Zubarah

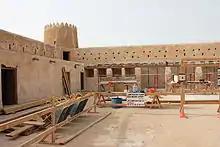
2012, renovations in Al Zubara Fort.

Zubarah was primarily an emporium and pearling settlement that capitalized on its proximity to pearl beds, possession of a large harbour, and its central position on the Gulf routes. Its economy depended on the pearl diving season, which took place during the long summer months. Pearling drew Bedouin from the interior of Qatar as well as people from all over the Persian Gulf to dive, trade, and safeguard the town from attack while the town's men were at sea.